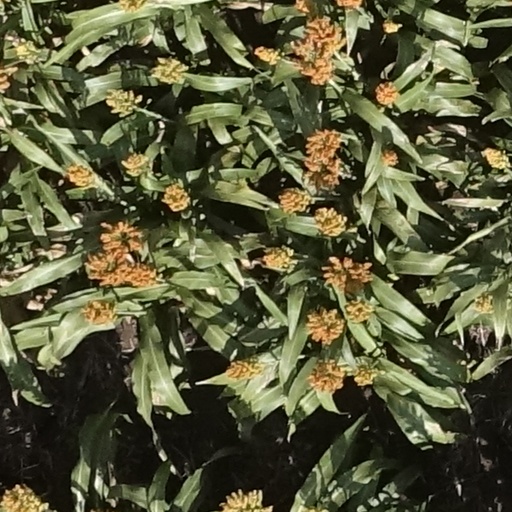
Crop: sorghum